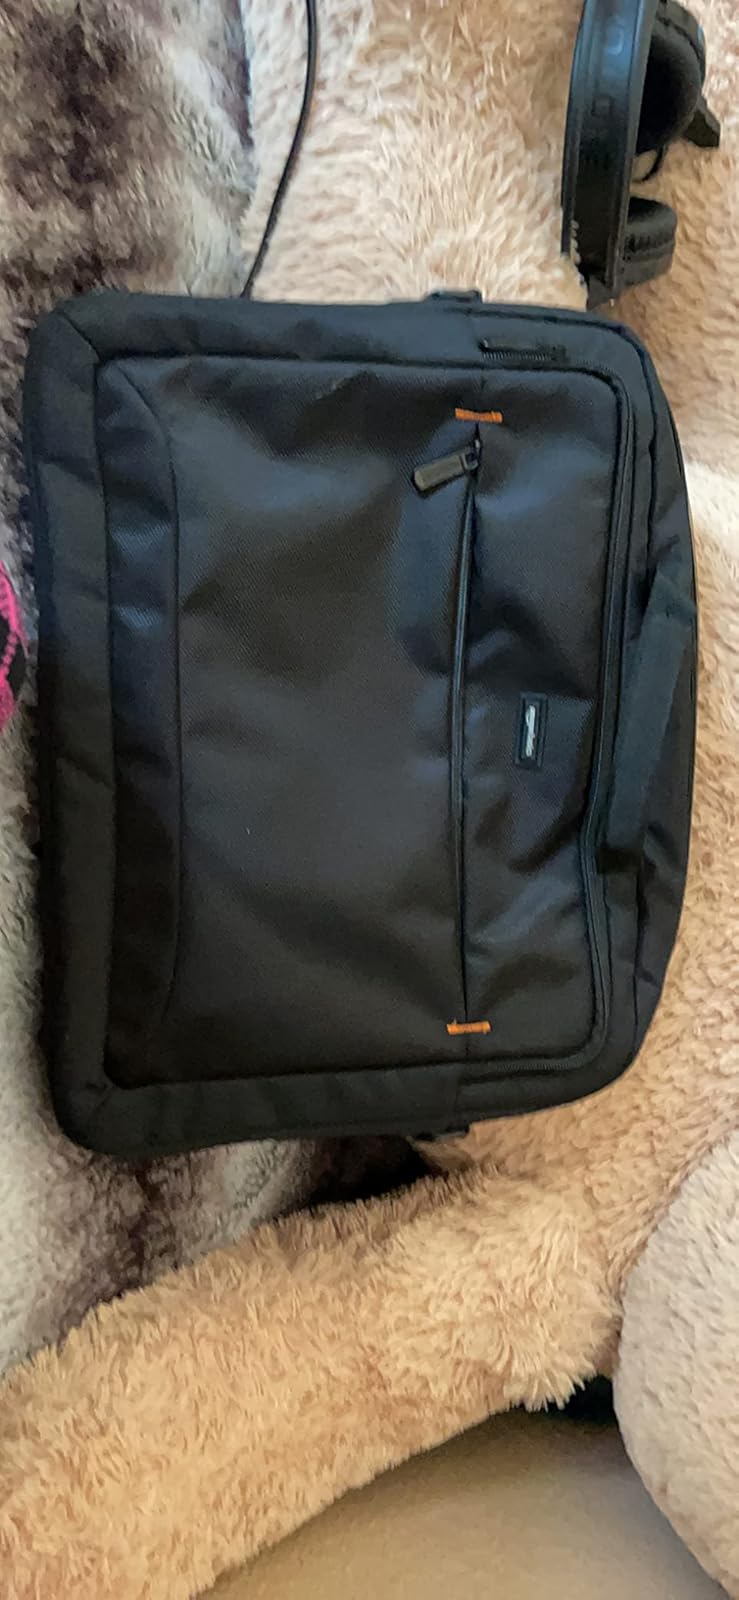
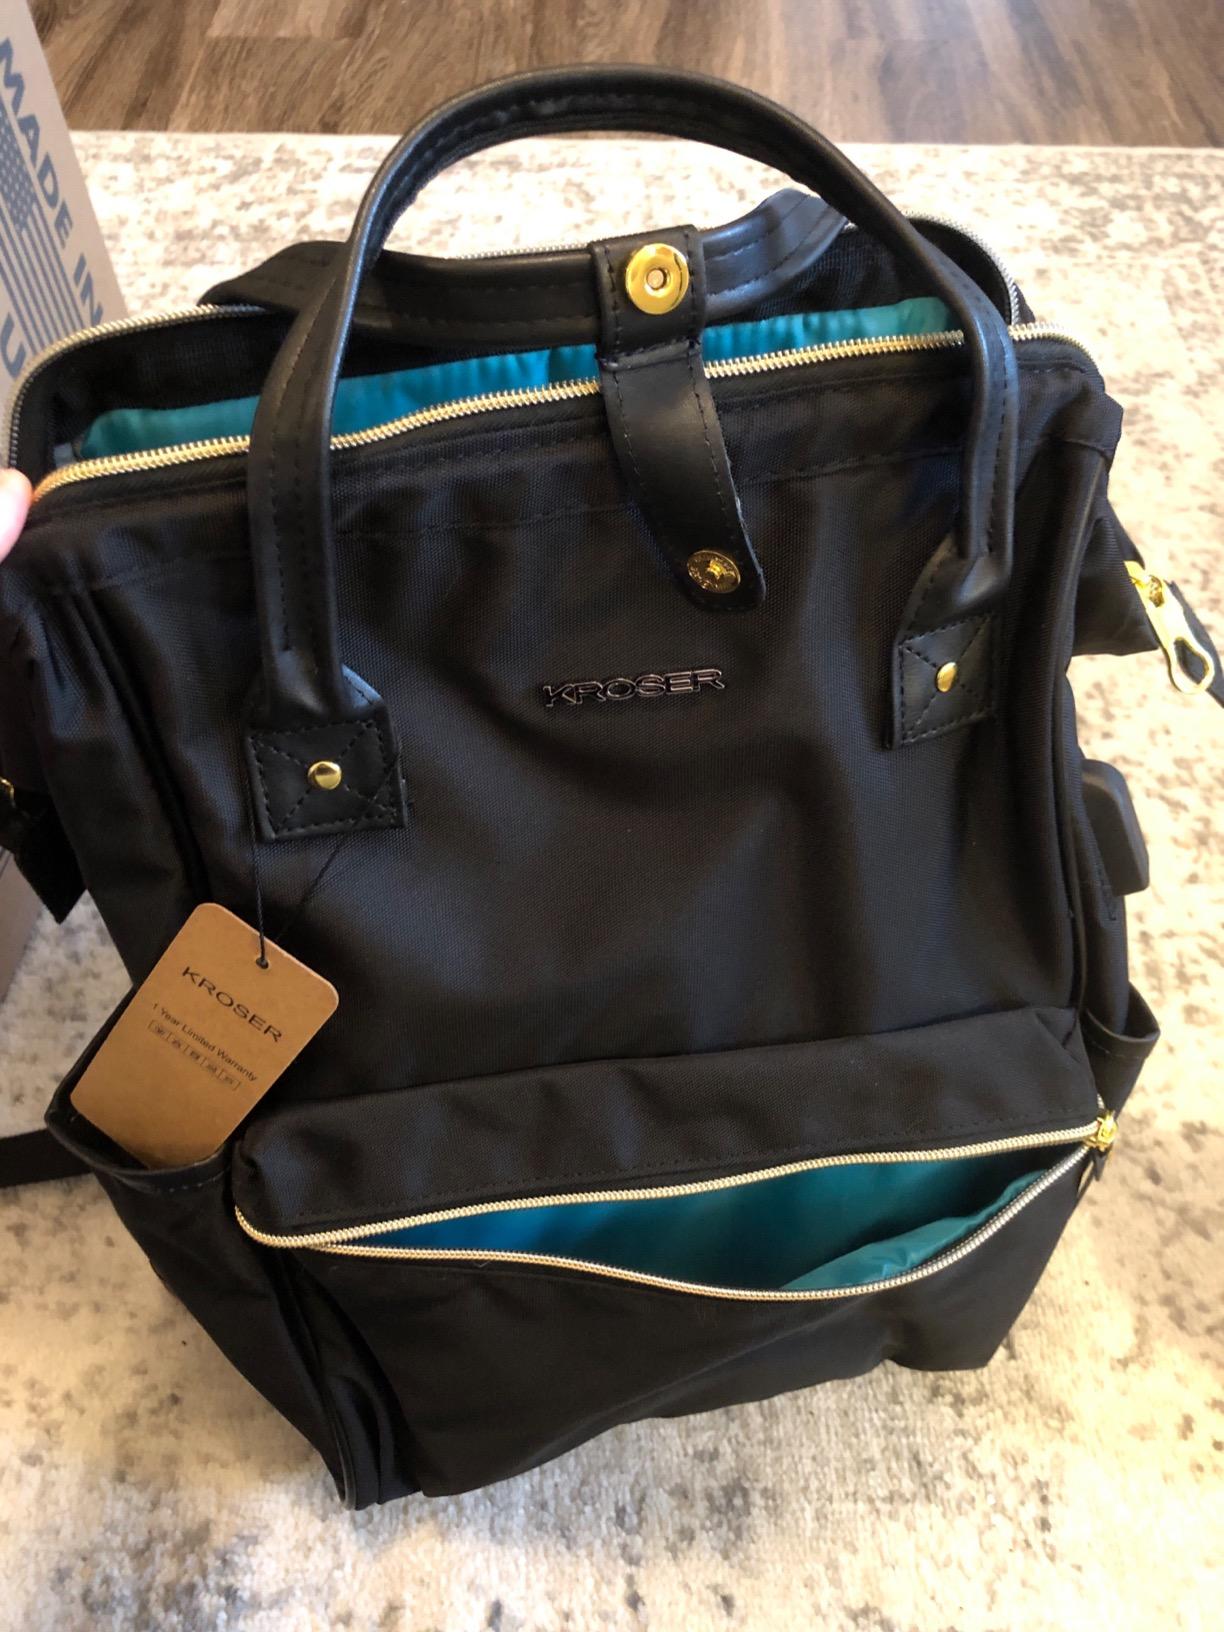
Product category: bag
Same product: no